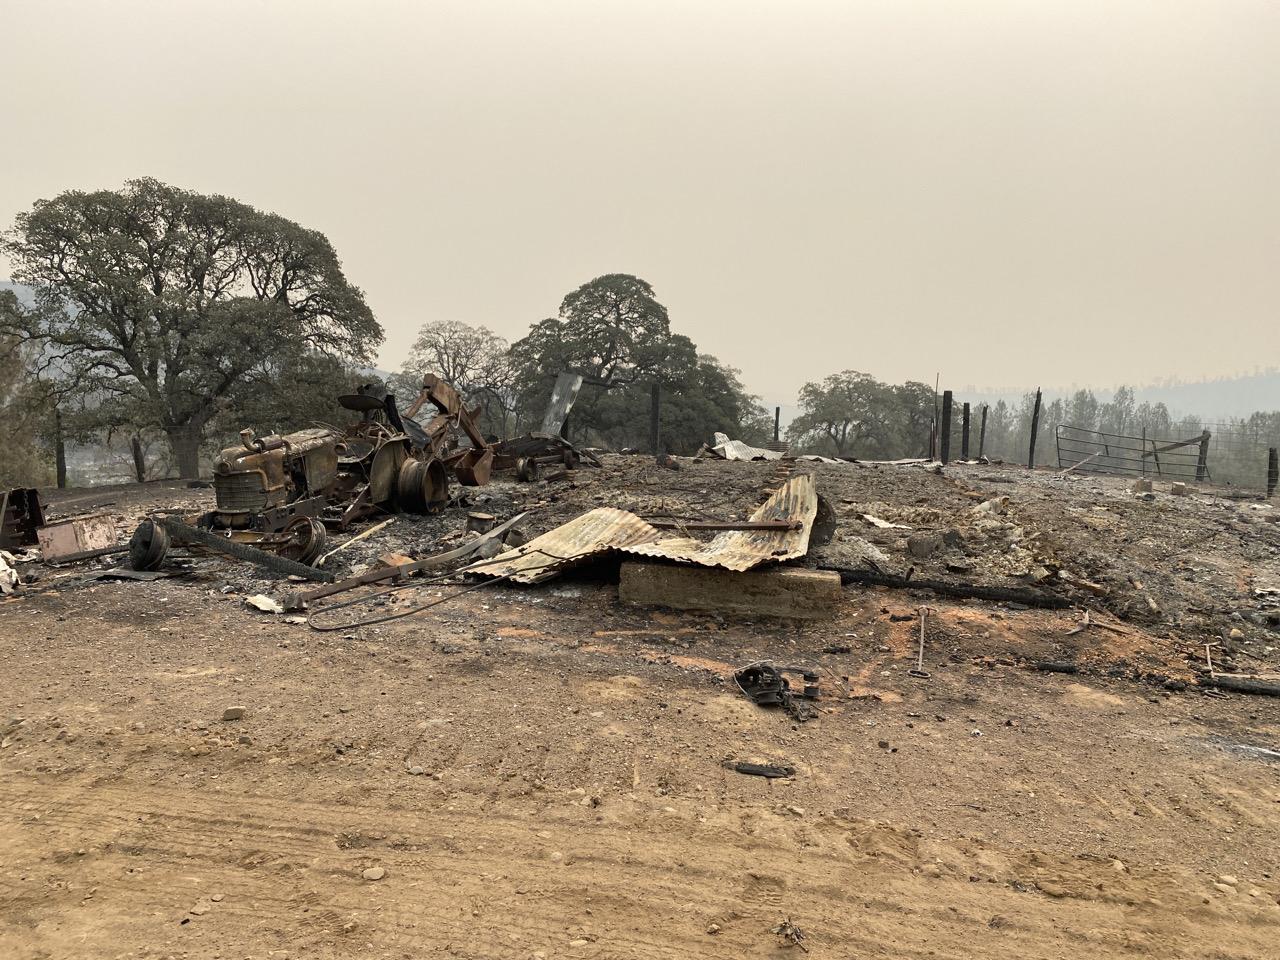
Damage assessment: destroyed